Churchill, Somerset

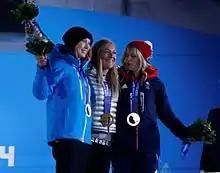
Jenny Jones (right) at the podium of 2014 Winter Olympics in Sochi

The church of StJohn the Baptist was built around 1360 and restored in 1879. There may have been a cell or chapel on the present site of the church long before 1180, when the Bruton Cartulary recorded one Robert, Chaplain of Churchill. Among the remains of Robert's Norman building is the spherical bowl of the font and possibly the fascia stone of a sundial built, upside down, into the wall of a stairway in the south aisle of StJohn the Baptist. In about 1290 the south aisle was built, with a mortuary chapel, including an altar, hagioscope and piscina, at the east end for the Fitzpayne family. This was entirely rebuilt in the years 1390 to 1418. Later in the 15th century, the north aisle was erected, and later, the western tower was completed, probably in 1486, by Sir Nicholas StLoe, Lord of the manor.